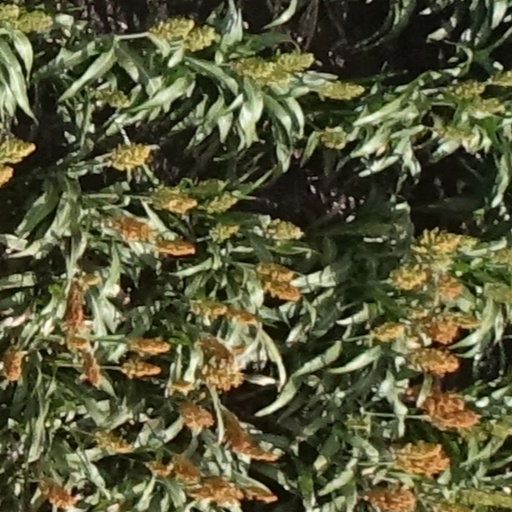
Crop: sorghum